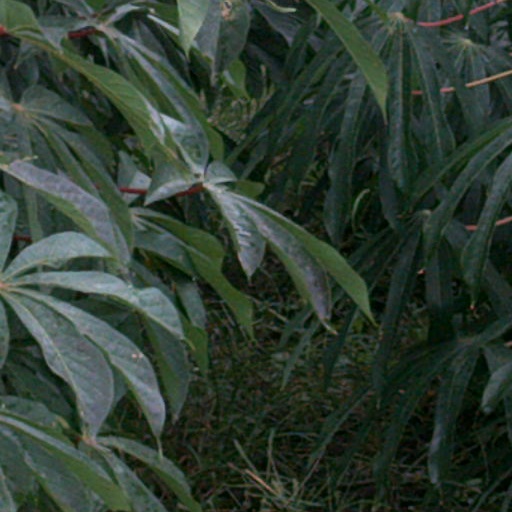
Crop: cassava